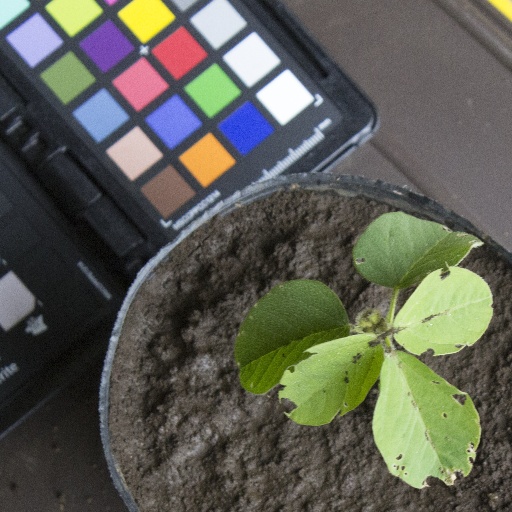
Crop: soybean